Ilya Ehrenburg

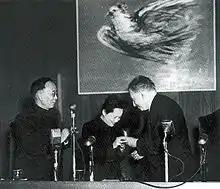
Ehrenburg awarding the Stalin Peace Prize to Soong Ching-ling and Guo Moruo, April 1951

As a friend of many of the European Left, Ehrenburg was frequently allowed by Stalin to visit Europe and to campaign for peace and socialism. He arrived in Spain in late August 1936 as an "Izvestia" correspondent and was involved in propaganda and military activity as well as reporting. In July 1937 he attended the Second International Writers' Congress, the purpose of which was to discuss the attitude of intellectuals to the war, held in Valencia, Barcelona, and Madrid and attended by many writers including André Malraux, Ernest Hemingway, Stephen Spender, and Pablo Neruda.